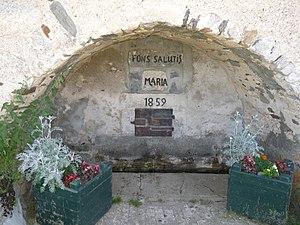
Fontaine dédiée à la Vierge, Chapelle de Villeneuve, Formiguères, Pyrénées-Orientales, France